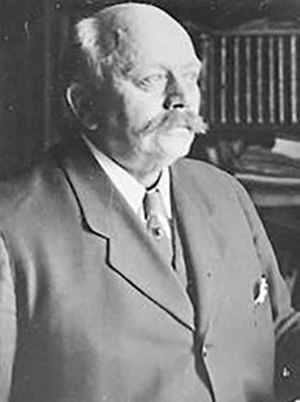
Daniel Bruun
Peter Daniel Bruun var en dansk officer, opdagelsesrejsende, arkæolog og forfatter.